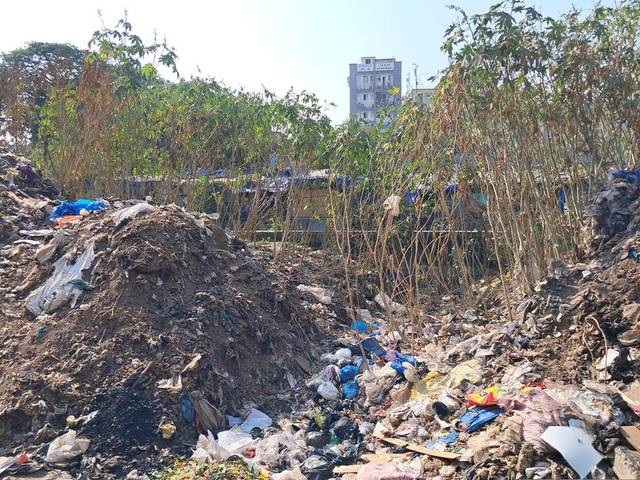
Region: India
Coordinates: 19.059, 72.842